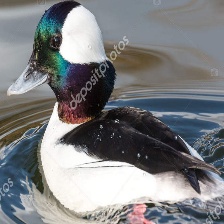
Species: BUFFLEHEAD
Scientific name: BUCEPHALA ALBEOLA
ImageNet parent category: drake